Dmitry Orlov (writer)

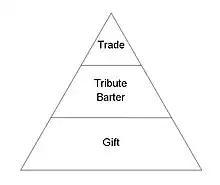
Pyramid of economic relations for most of human history, as described in "The Five Stages of Collapse".

In his book "The Five Stages of Collapse" (2013), Dmitry Orlov describes these five possible stages: